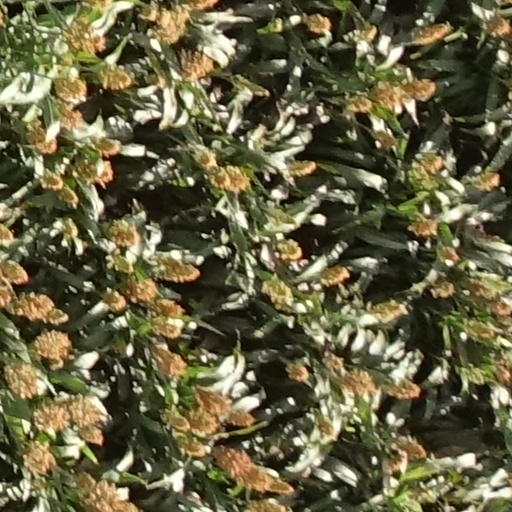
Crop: sorghum